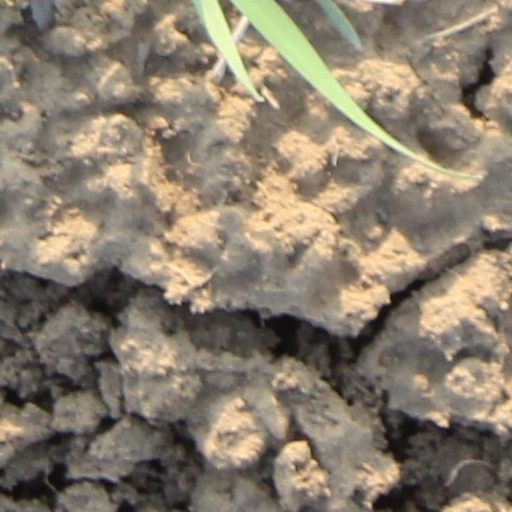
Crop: wheat